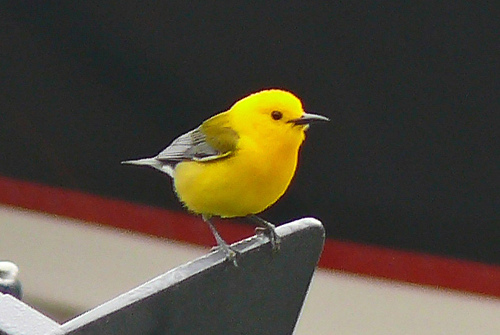
yellow body and grey wings with a long pointy beak.
the bird is small, round and red, with a dark black pointy bill.
this small, bright yellow bird has wings that are dark yellow on the upper coverts, black at mid-wing, and grey on the secondaries.
a small bird with a bright yellow crown, nape, breast and belly and gray wings.
this bird is a bright yellow color wit a black bill.
the bird has a bright red eyering, yellow breast and throat and curved black bill.
an all over bright yellow small bird with a long black bill, grey coverts, wingbars and secondaries.
this bird has wings that are grey and has a yellow belly
this bird has a small black bill with yellow crown and grey secondaries.
a small yellow bird with a long pointed slightly curved bill the wings are black and white
Species: Prothonotary Warbler